Johnny Depp

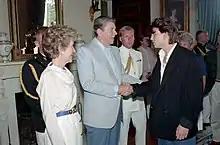
Depp greeting President Ronald Reagan at a White House benefit for The Nancy Reagan Drug Abuse Fund in 1988

Depp moved to Los Angeles with his band when he was 20. After the band split up, Depp's then-wife Lori Ann Allison introduced him to actor Nicolas Cage. After they became drinking buddies, Cage advised him to pursue acting. Depp had been interested in acting since reading a biography of James Dean and watching "Rebel Without a Cause". Cage helped Depp get an audition with Wes Craven for "A Nightmare on Elm Street"; Depp, who had no acting experience, said he "ended up acting by accident". Thanks in part to his catching the eye of Craven's daughter, Depp landed the role of the main character's boyfriend, one of Freddy Krueger's victims.